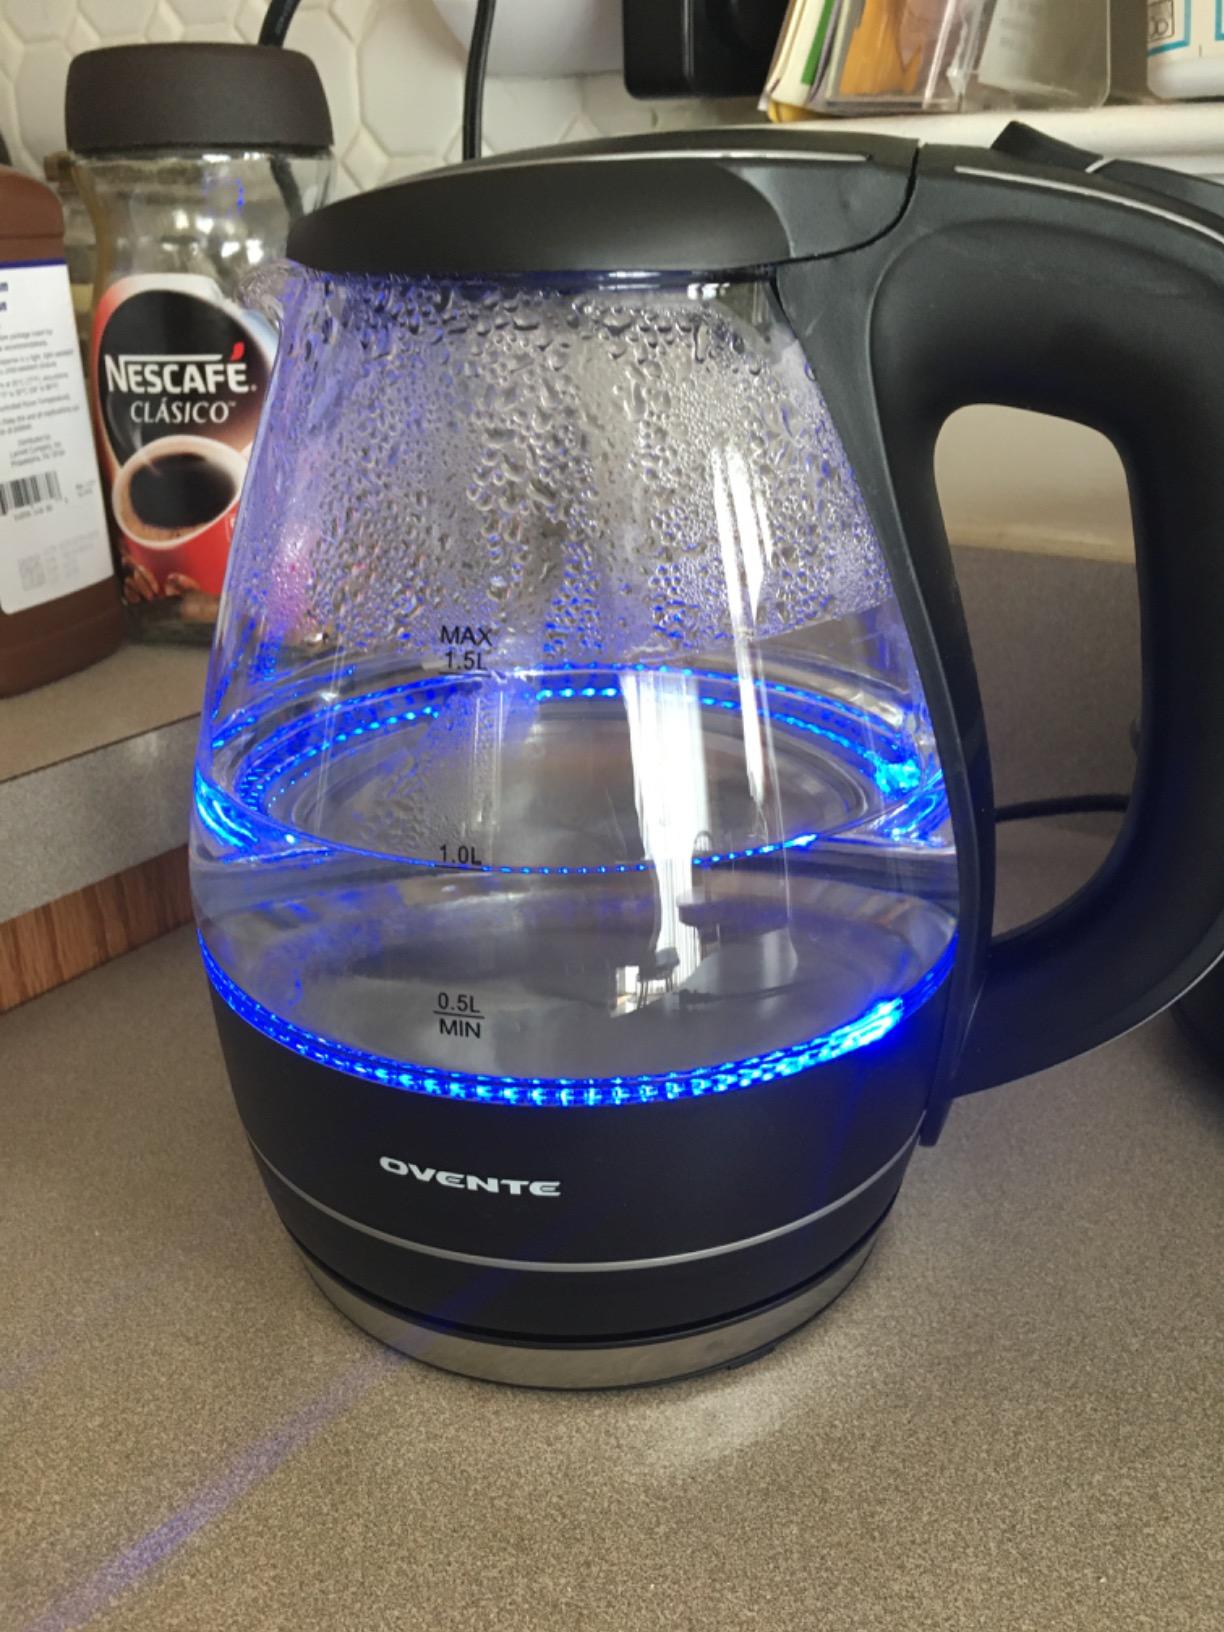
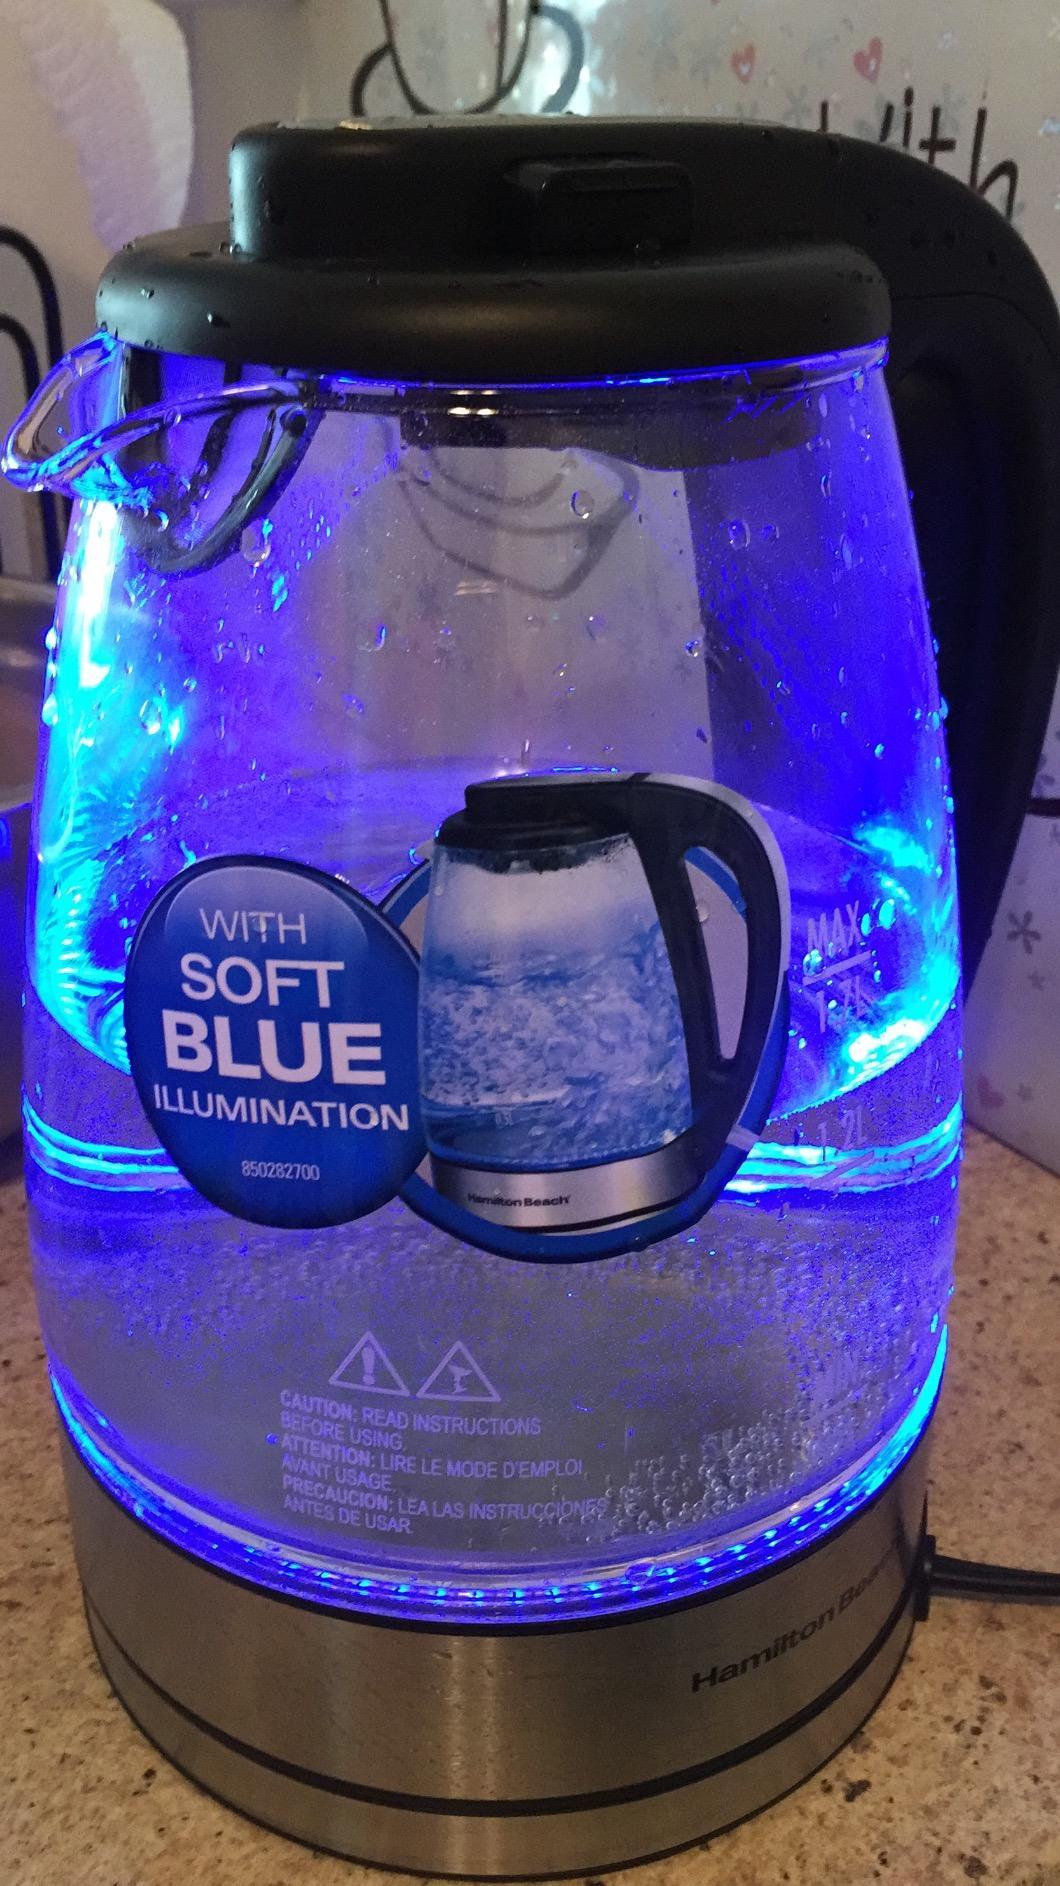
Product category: items_kettle
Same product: no